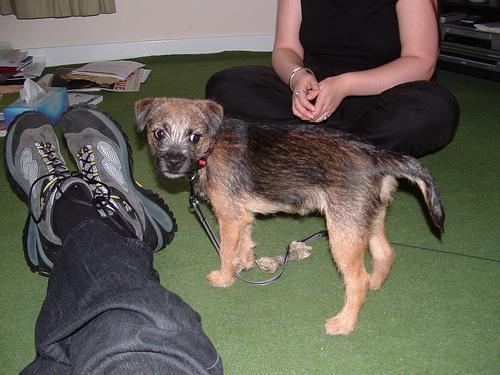
Border_terrier